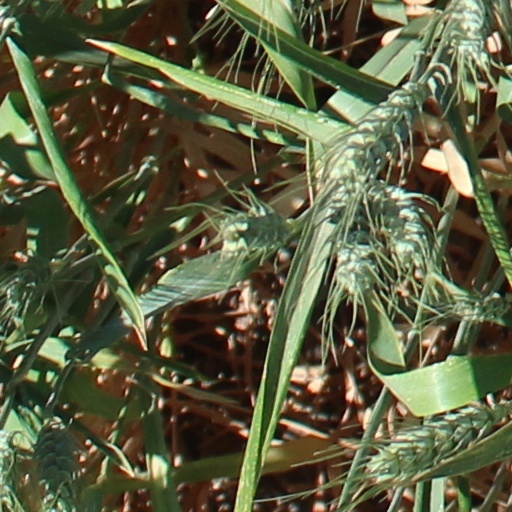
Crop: wheat